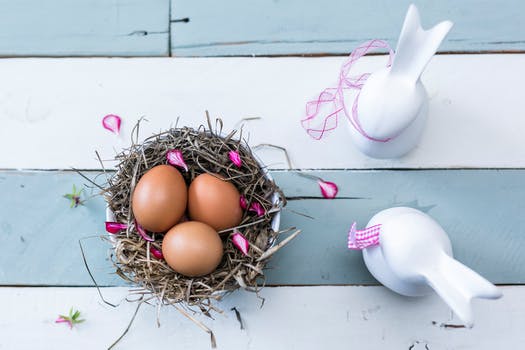
Label: No Watermark